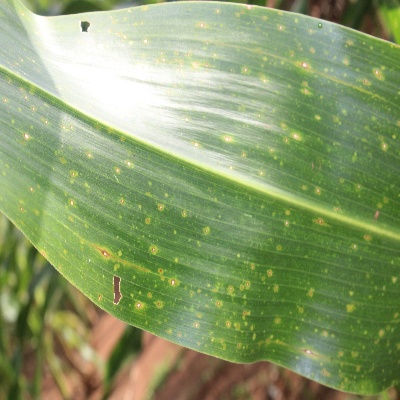
Crop: Maize
Condition: leaf spot